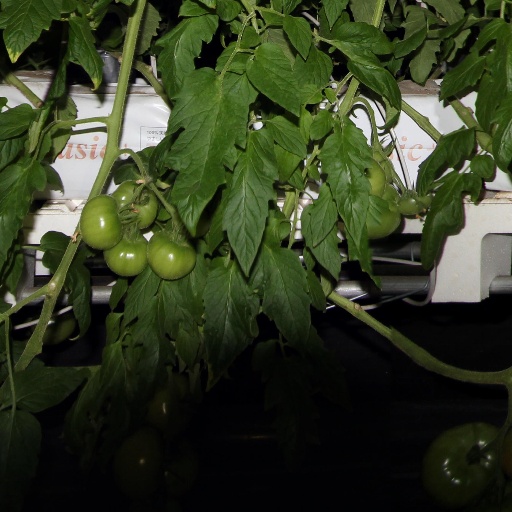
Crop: tomato